Riga Passenger Terminal

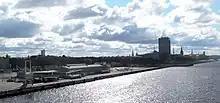
Approaching Riga Passenger Terminal

Riga Passenger Terminal is a terminal in Riga, Latvia, that services public and private passenger traffic by sea. The terminal is situated at the address 3A Eksporta Street.